Crystallization of polymers

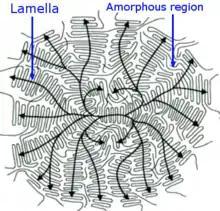
Schematic model of a spherulite. Black arrows indicate direction of molecular alignment

Crystal growth is achieved by the further addition of folded polymer chain segments and only occurs for temperatures below the melting temperature T and above the glass transition temperature T. Higher temperatures destroy the molecular arrangement and below the glass transition temperature, the movement of molecular chains is frozen. Nevertheless, secondary crystallization can proceed even below T, in the time scale of months and years. This process affects mechanical properties of the polymers and decreases their volume because of a more compact packing of aligned polymer chains.